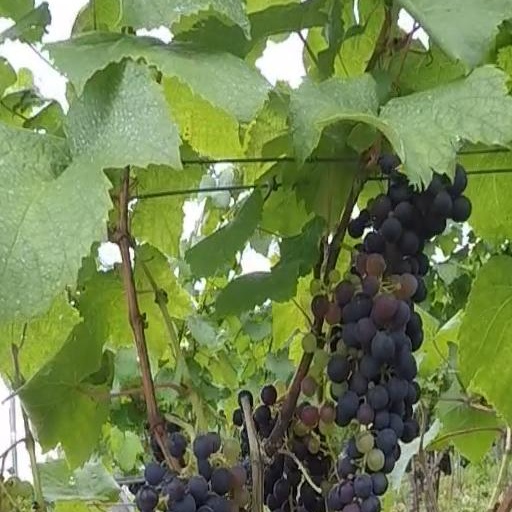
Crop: grape